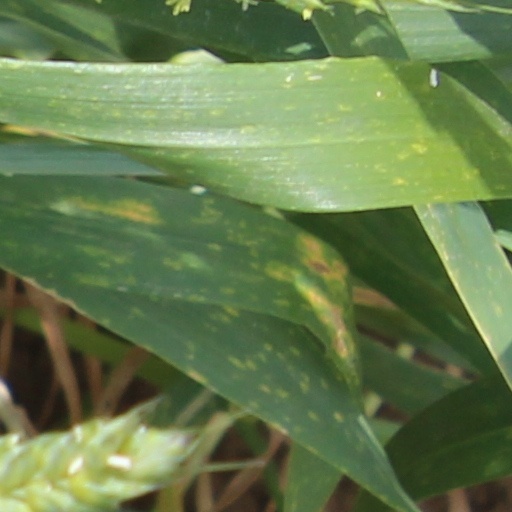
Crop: wheat